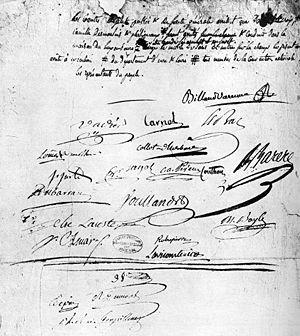
Mandat d'arrêt de Danton et de ses amis par le Comité de Salut public. Archives Nationales, Paris.
Georges Auguste Couthon, également connu sous le nom d’Aristide Couthon, est un avocat, homme politique et révolutionnaire français, né le 22 décembre 1755 à Orcet, guillotiné le 28 juillet 1794, place de la Révolution, à Paris.
Maximilien de Robespierre, ou Maximilien Robespierre, est un avocat et homme politique français né le 6 mai 1758 à Arras et mort guillotiné le 28 juillet 1794 à Paris, place de la Révolution. Il est l'une des principales figures de la Révolution française et demeure aussi l'un des personnages les plus controversés de cette période.
Georges Jacques Danton, dit aussi d'Anton, né le 26 octobre 1759 à Arcis-sur-Aube et mort guillotiné le 5 avril 1794 à Paris, est un avocat au Conseil du Roi et un homme politique français, ministre de la Justice.
Le Comité de salut public est le premier organe du gouvernement révolutionnaire mis en place par la Convention pour faire face aux dangers qui menacent la République au printemps 1793, le deuxième étant le Comité de sûreté générale.